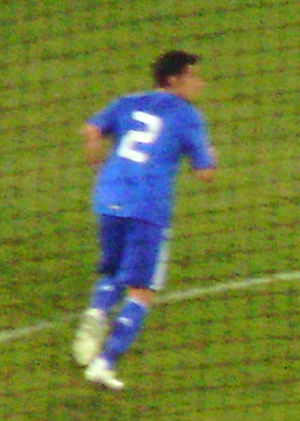
Giourkas Seitaridis
"Georgios Dimitrios ""Giourkas"" Seitaridis er en græsk tidligere fodboldspiller, der spillede som forsvarsspiller. Gennem karrieren repræsenterede hand blandt andet Panathinaikos i sit hjemland, spanske Atlético Madrid, russiske Dynamo Moskva, portugisiske FC Porto samt for Giannina FC i sit hjemland